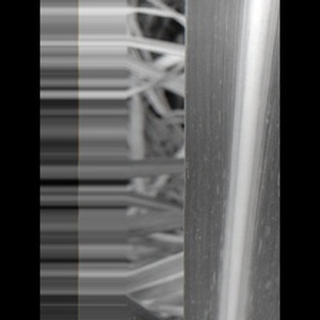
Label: sugarcane_mosaic